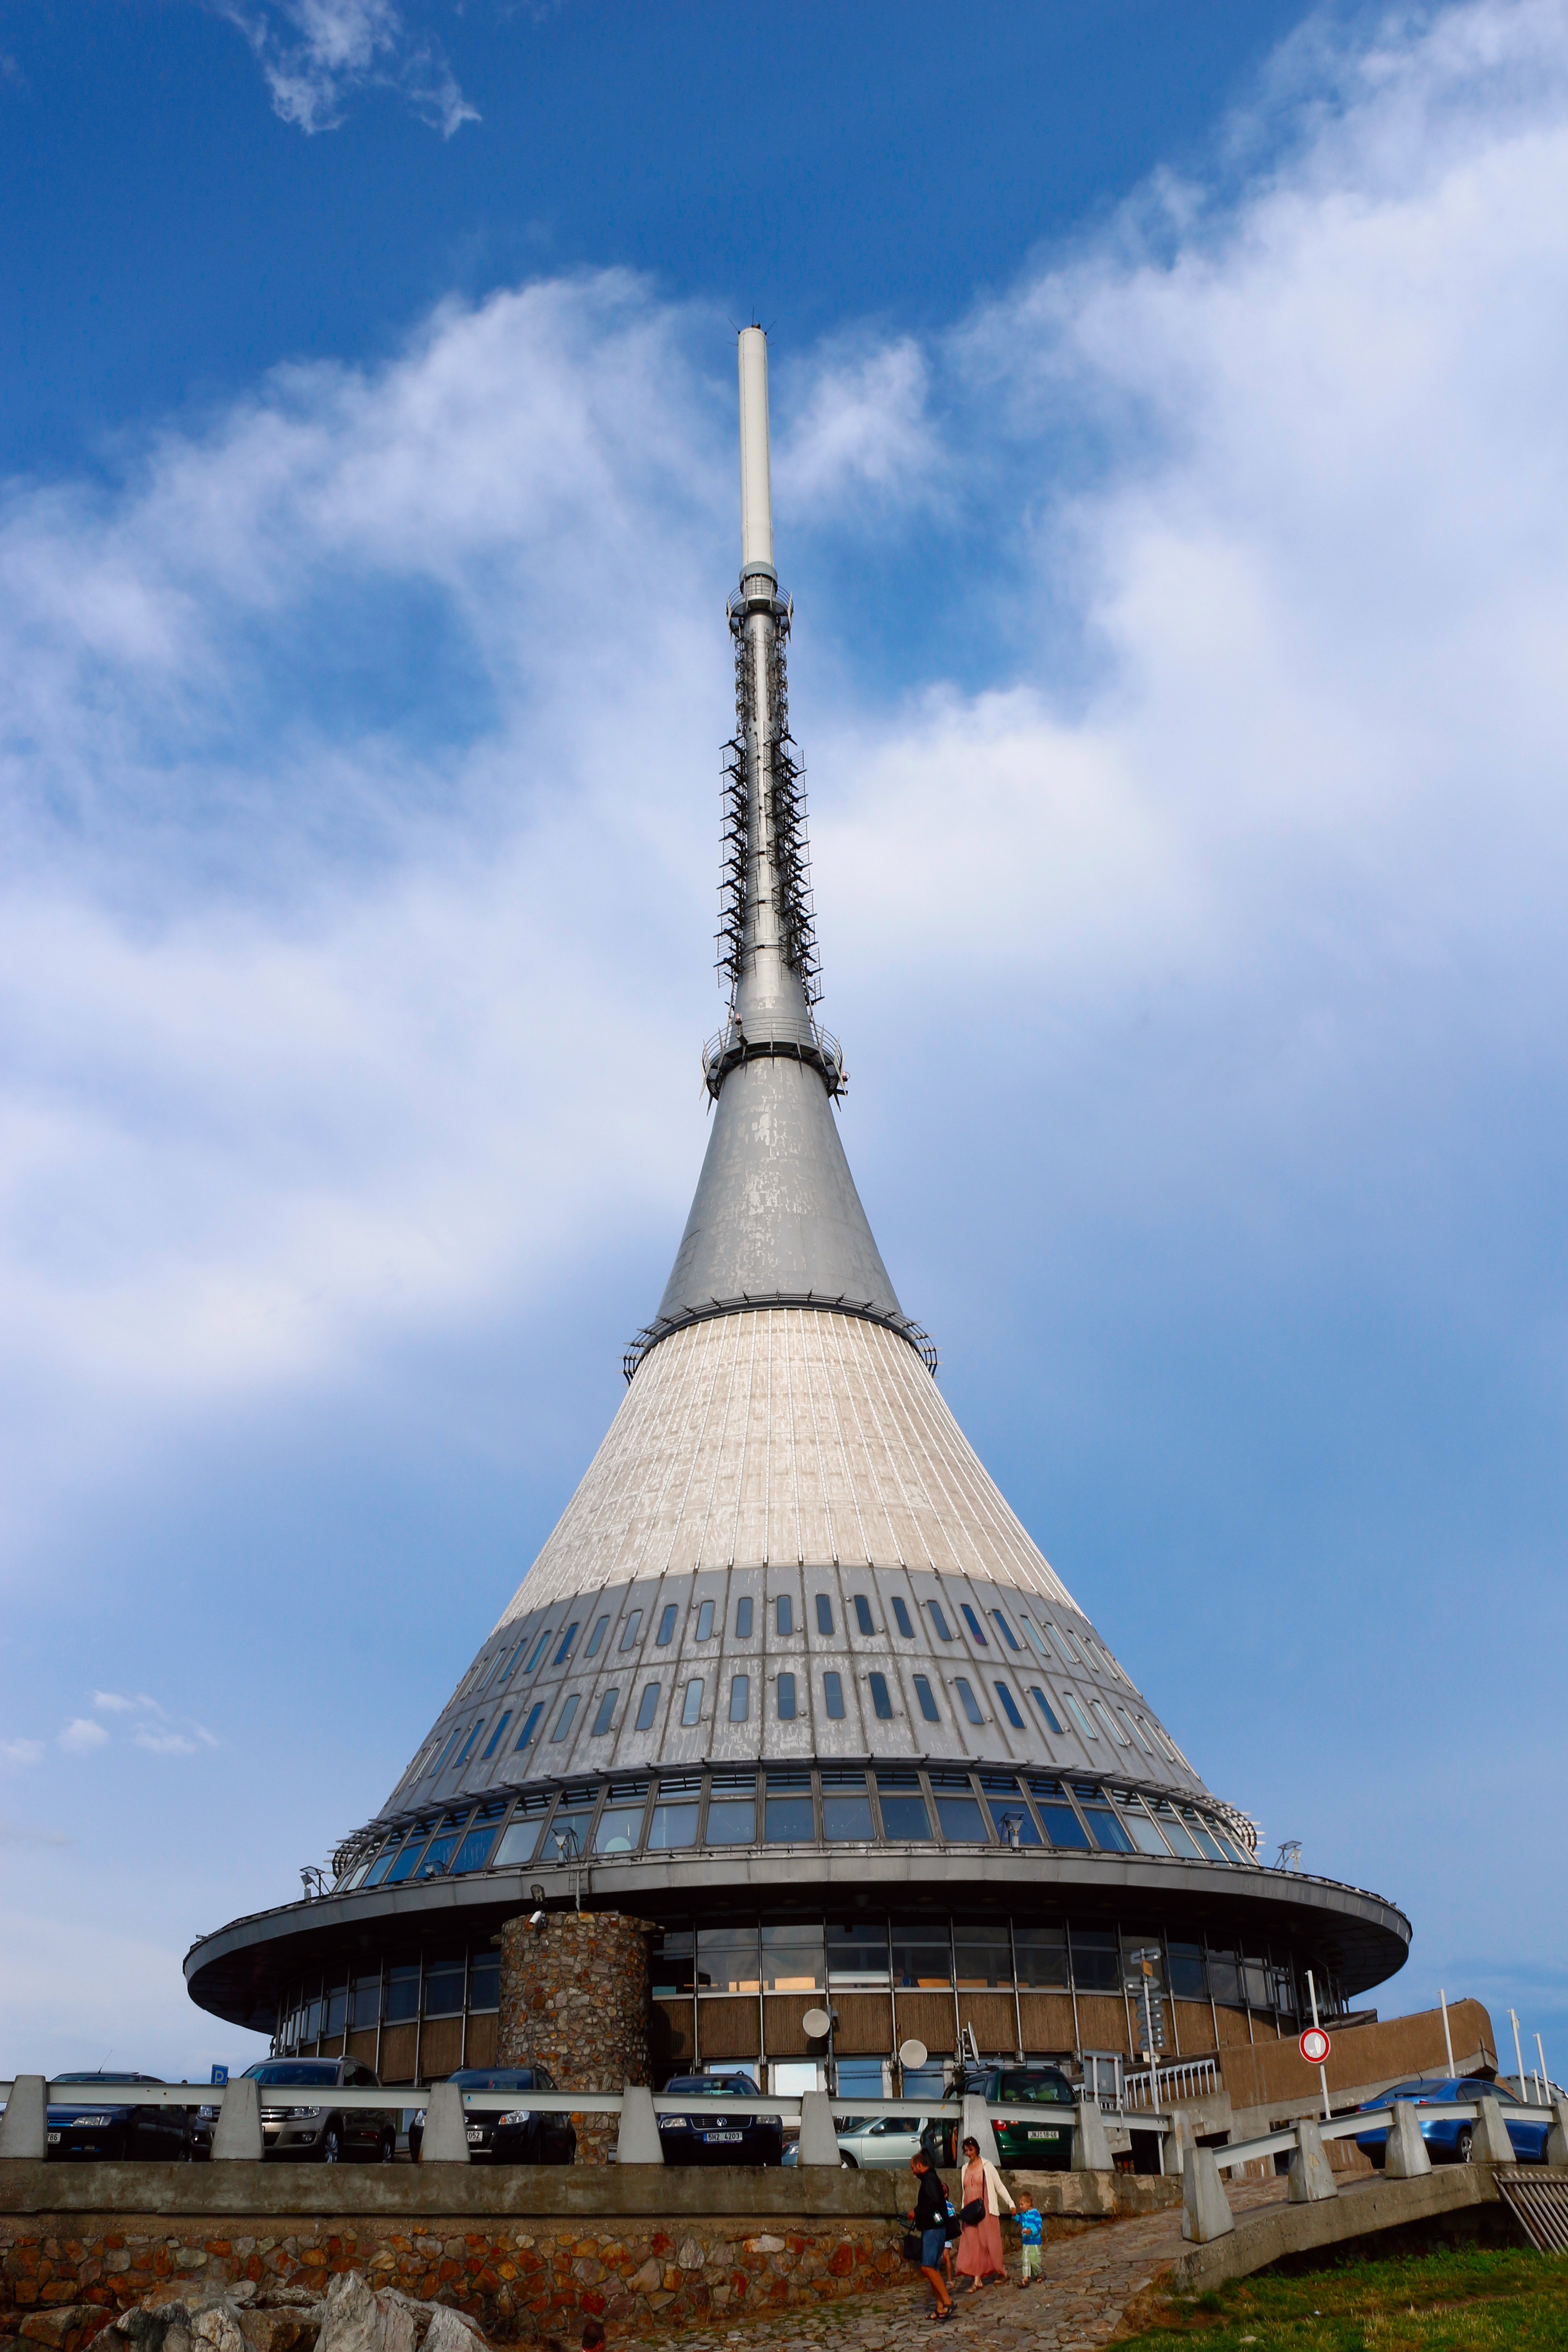
architecture, building, monument, travel, tower, landmark, tv, modern, place of worship, radio, spire, dome, hotels, sights, transmitters